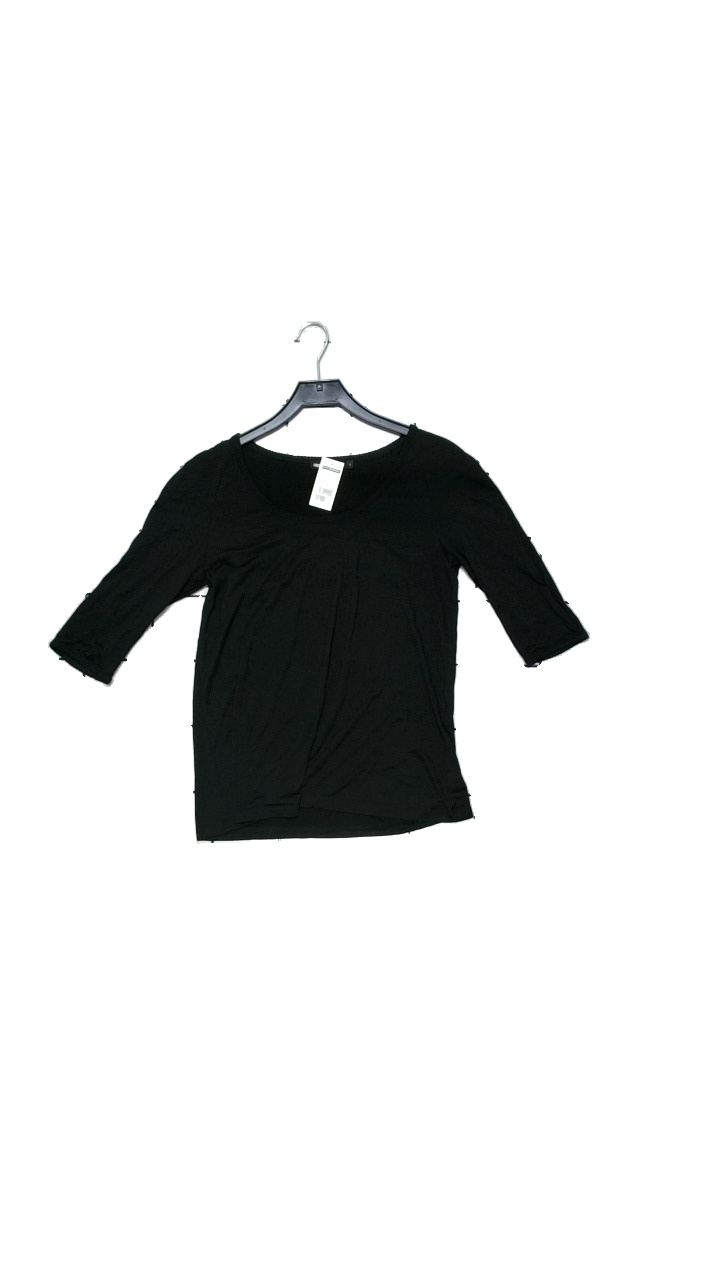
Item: Top (Ladies)
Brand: Filippa K
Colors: Black
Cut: Regular
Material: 100% polyester
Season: All
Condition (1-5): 4
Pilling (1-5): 3
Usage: Reuse
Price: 100-150